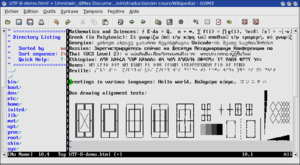
Vim est un éditeur de texte, c’est-à-dire un logiciel permettant la manipulation de fichiers texte. Il est directement inspiré de vi, dont il est le clone le plus populaire. Son nom signifie d’ailleurs Vi IMproved, que l’on peut traduire par « VI aMélioré ».
Le texte brut, ou pur ou simple, traduction de l'anglais plain text, est une notion liée à la représentation du texte utilisée entre dispositifs électroniques.